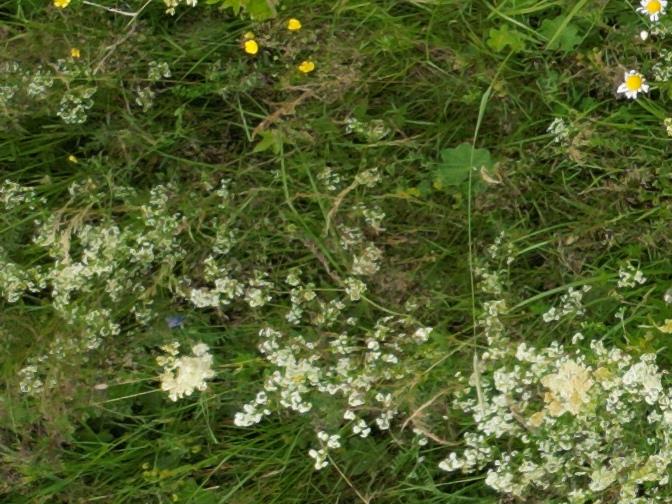
Flowers visible: yarrow flowers, yarrow flowers, yarrow flowers, yarrow flowers